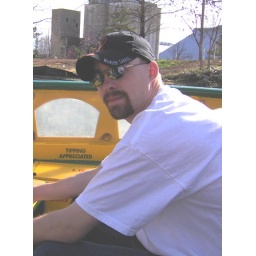
river boat bricktown in OKC